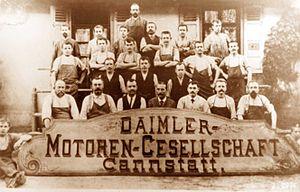
Gottlieb Daimler est un ingénieur allemand en mécanique. Inventeur de génie des premiers moteurs à essence fonctionnels industrialisables de l'histoire de l'automobile et fondateur de la marque de moteur et d'automobile allemande Daimler-Motoren-Gesellschaft.
Daimler-Motoren-Gesellschaft est un constructeur automobile et de moteur allemand, fondé par Gottlieb Daimler en 1890, puis repris par son fils Paul Daimler, puis par Ferdinand Porsche... DMG fusionne avec l'industrie Benz & Cie de Karl Benz en 1926, pour devenir Daimler-Benz, puis Daimler-Mercedes-Benz.